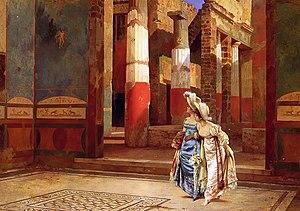
Luigi Bazzani, Visite à Pompei, ante 1927
Les membres de la famille Bazzani, bolognaise d'origine, s'affirment au XIXᵉ siècle comme scénographes et comme peintres des rideaux de théâtre. Carlo et son fils Alessandro ont participé aux mouvements ensurrectionnels et ont été persécutés pour leurs idées libérales et patriotiques. Luigi a visité, plusieurs fois, en trente ans, les fouilles de Pompéi et exécuté des centaines d'aquarelles, aujourd'hui présentes dans de nombreux musées et collections publiques. Cesare, fils de Luigi, était un architecte qui a travaillé dans les premières décennies du XXᵉ siècle, en se distinguant par le goût néoclassique.